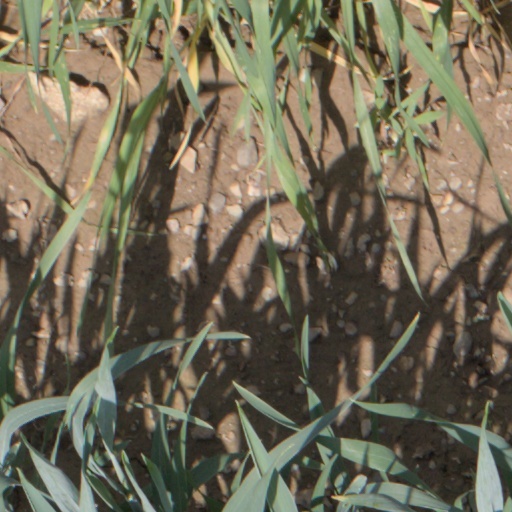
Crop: wheat